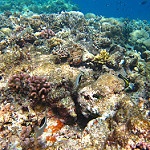
Label: sea